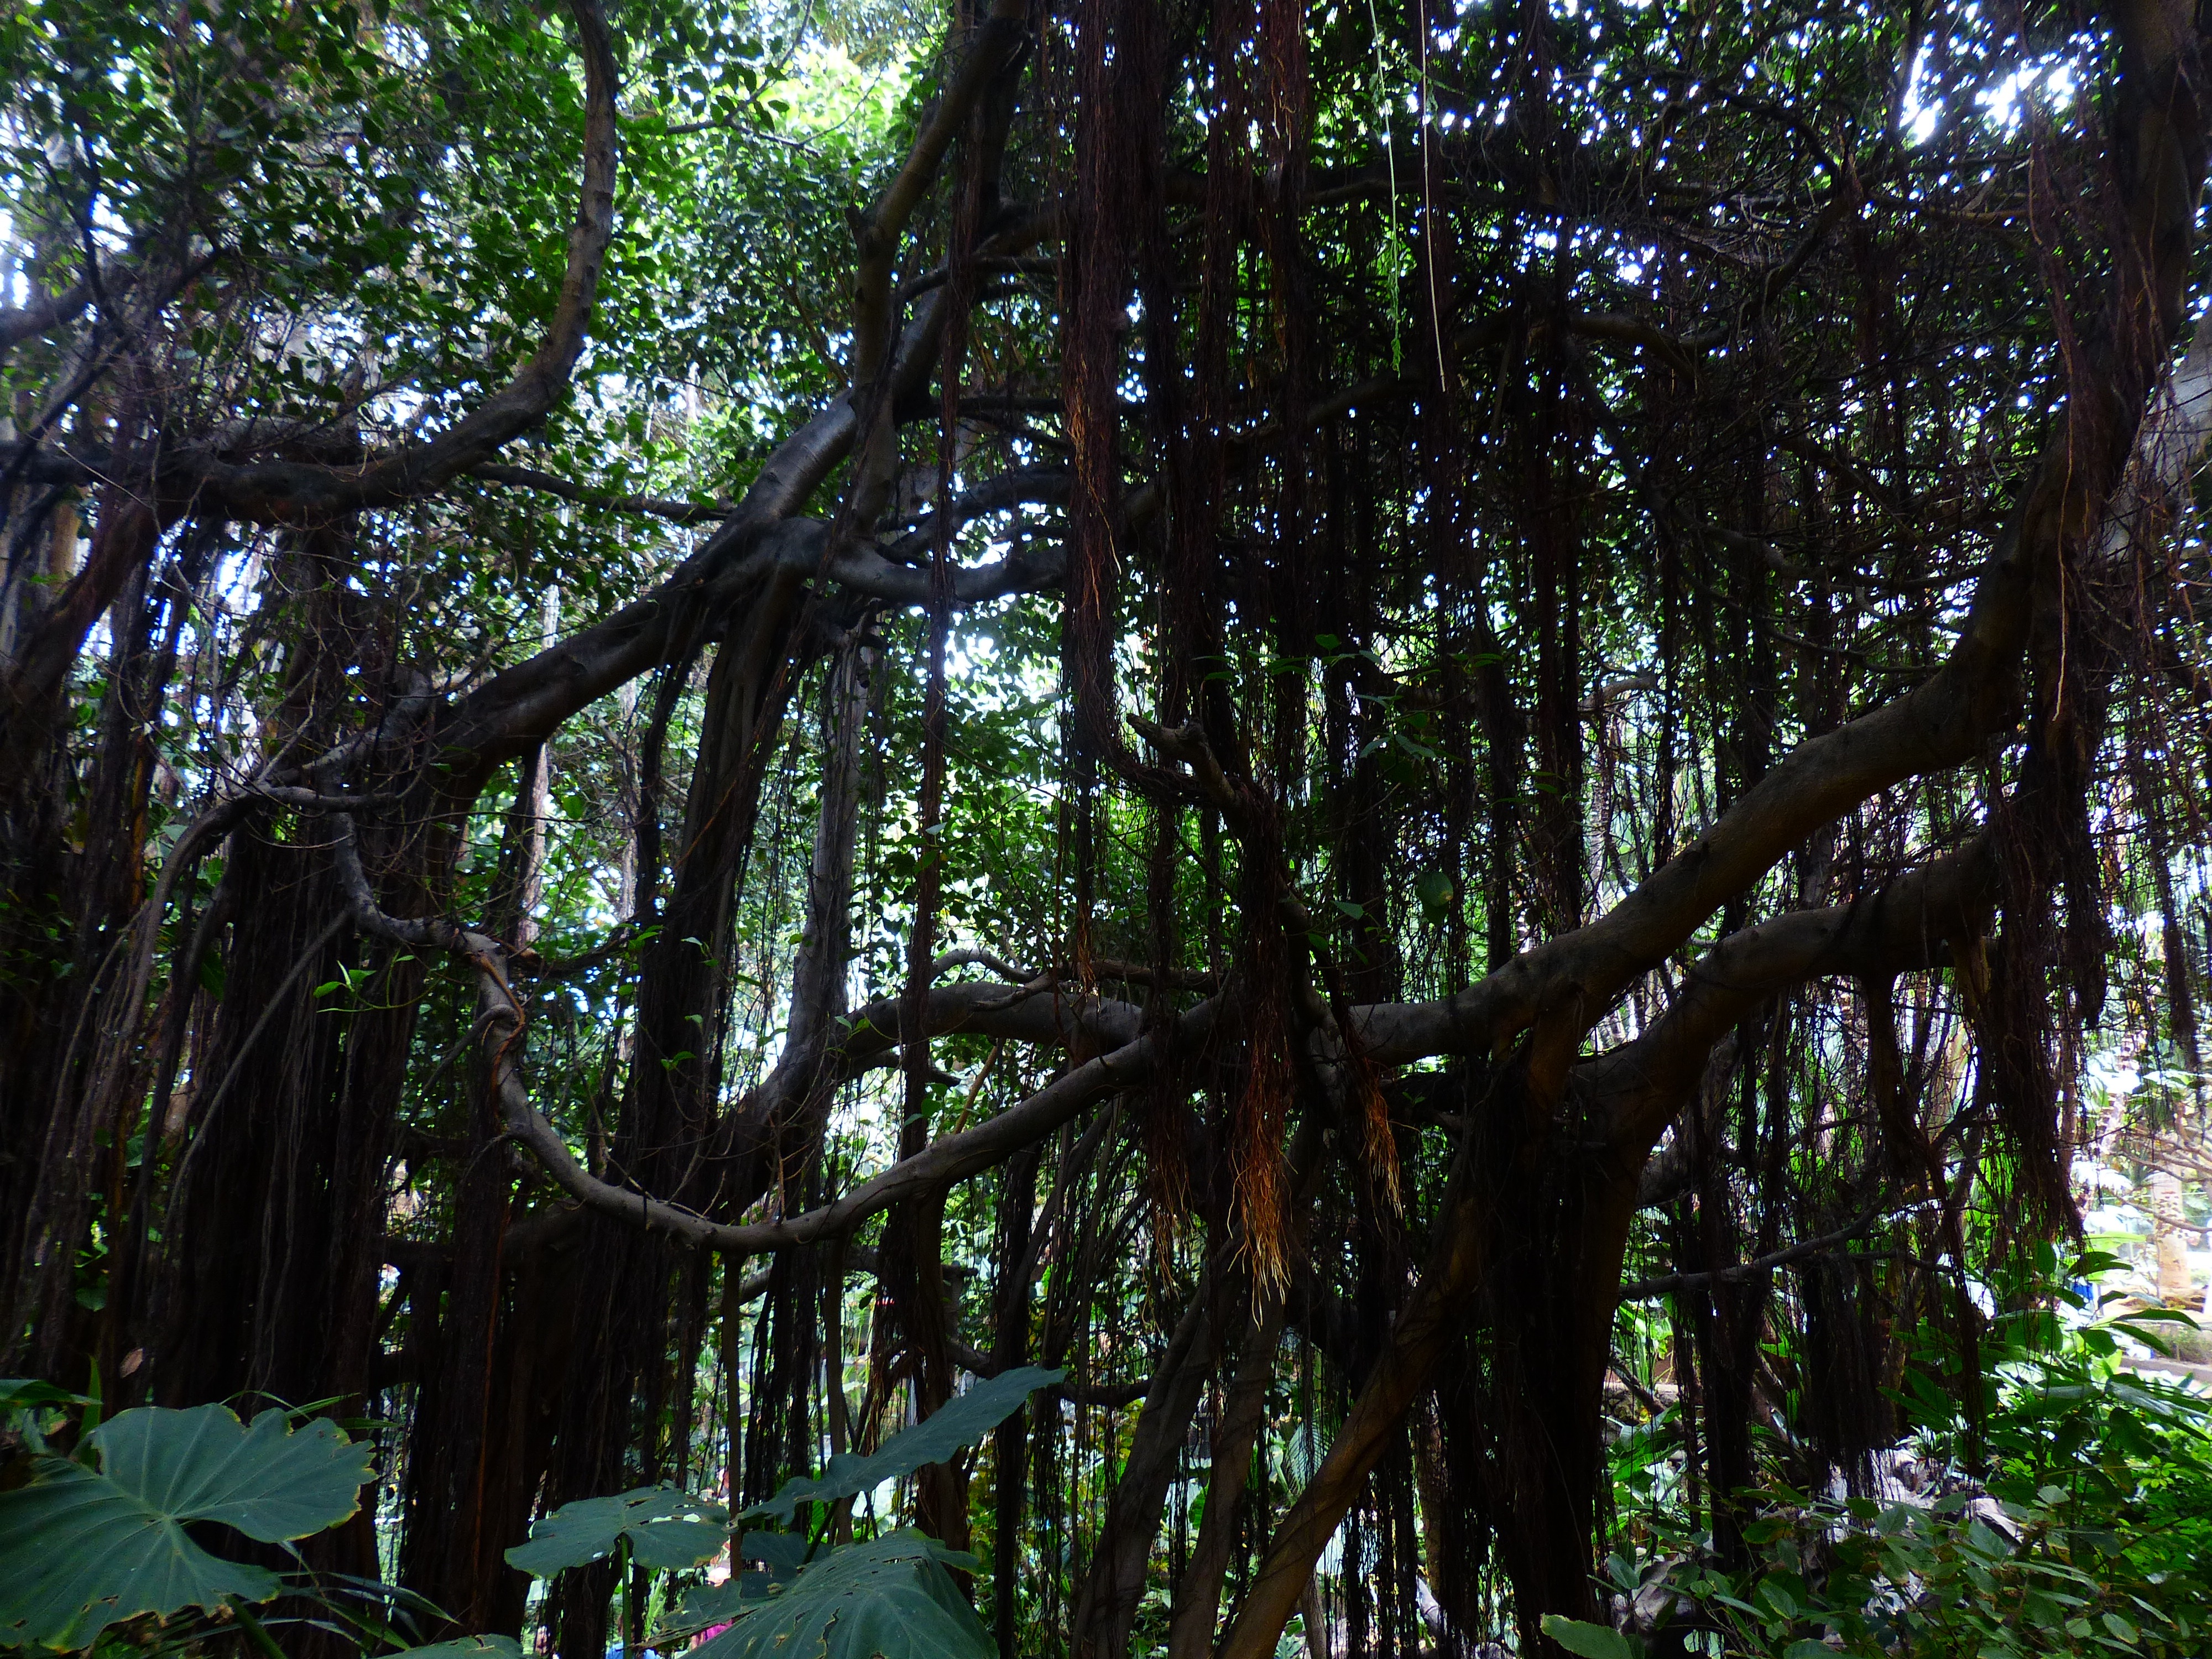
tree, nature, forest, branch, plant, sunlight, leaf, flower, green, jungle, tropical, botany, thicket, garden, flora, trees, vegetation, rainforest, deciduous, woodland, habitat, tropics, ecosystem, biome, old growth forest, natural environment, woody plant, lianas, plants forest